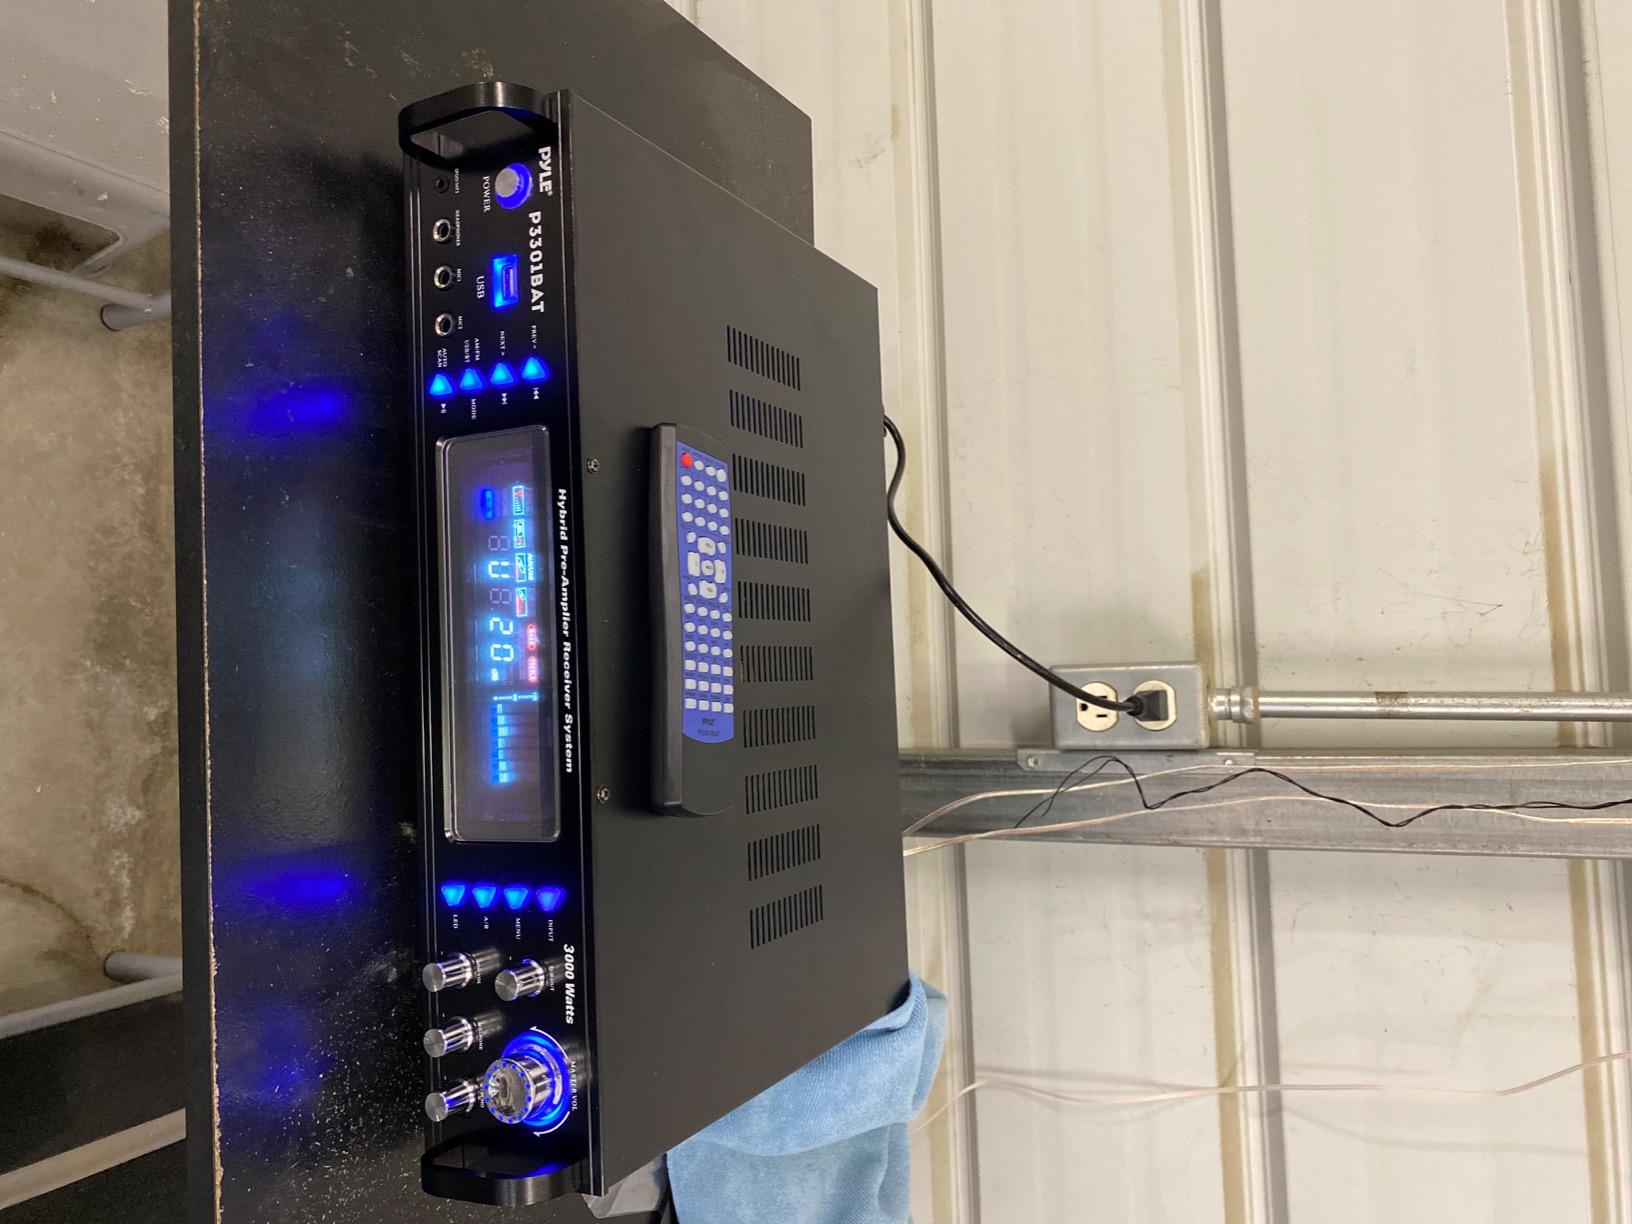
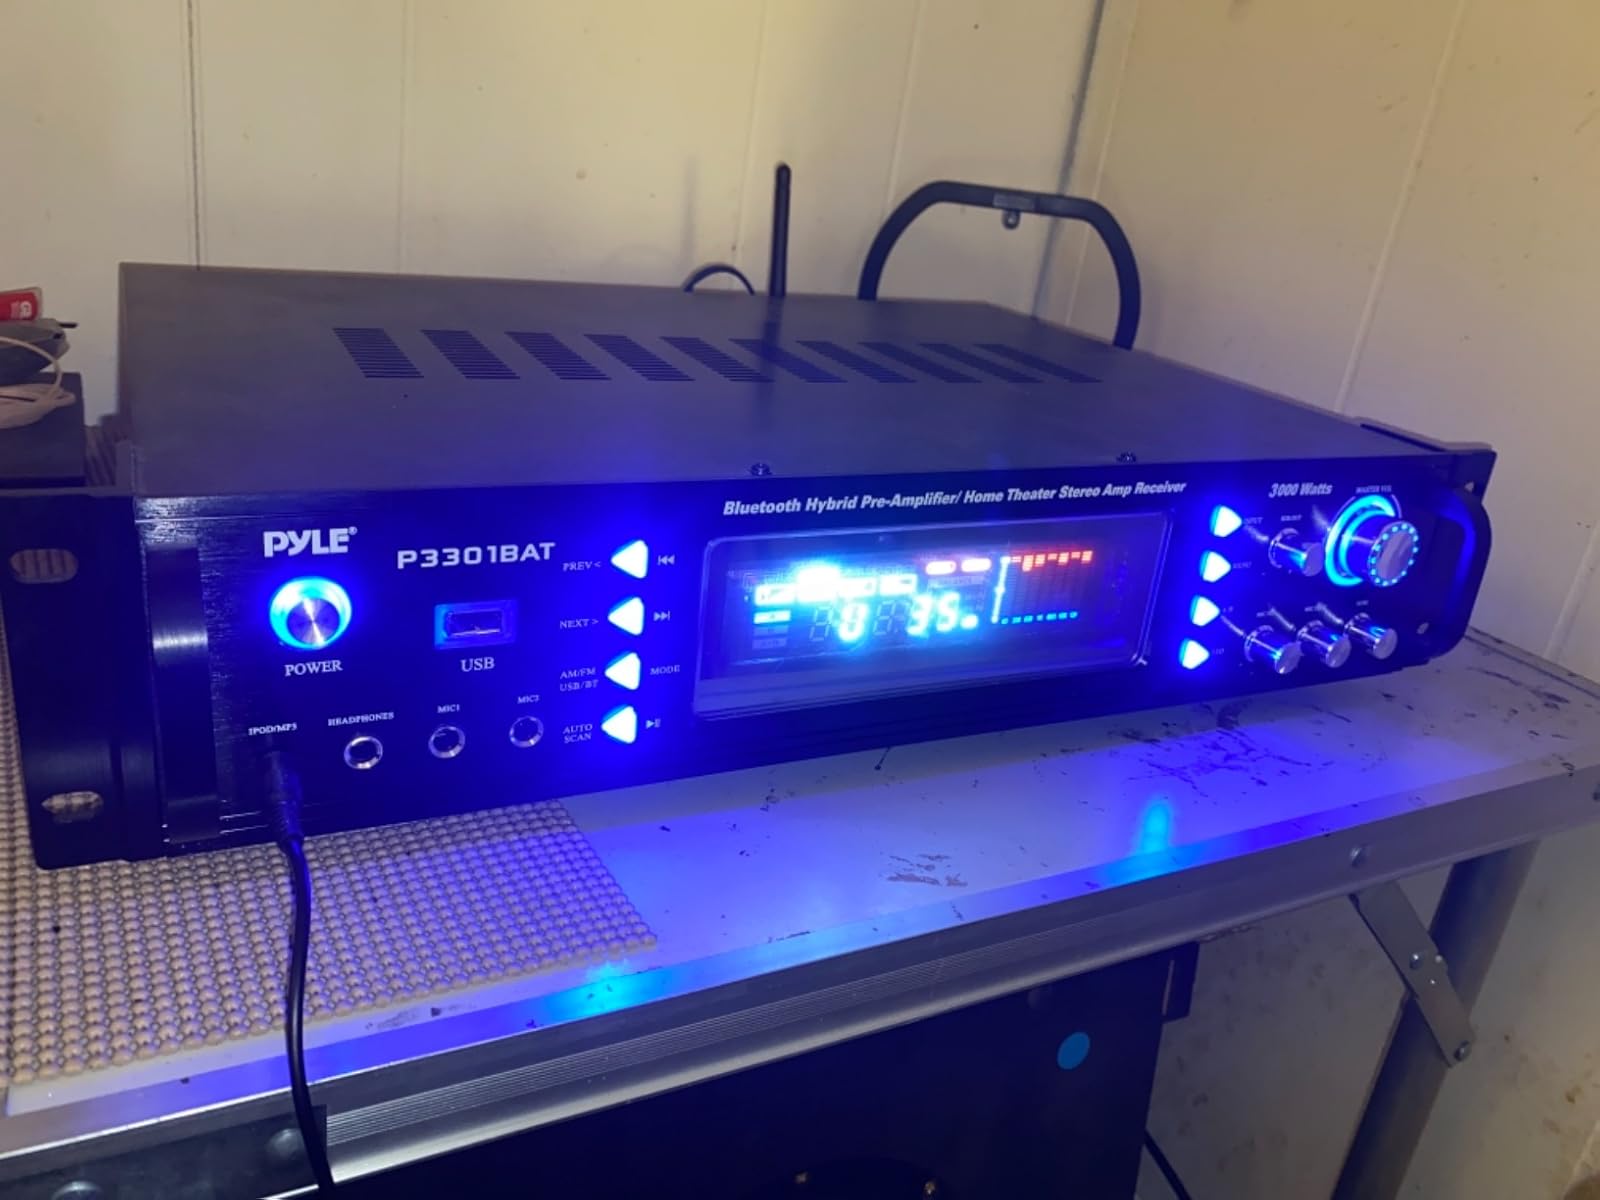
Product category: radio
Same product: yes